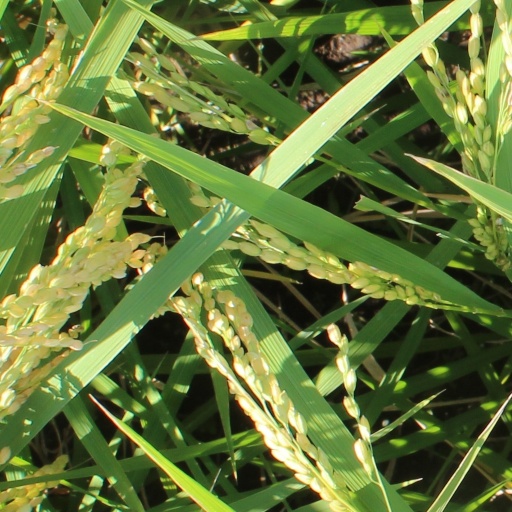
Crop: rice